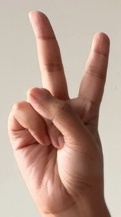
ASL sign: 2